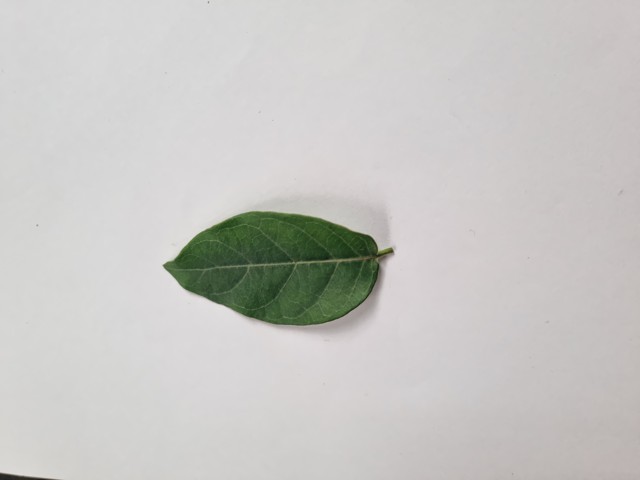
Plant: anantamul